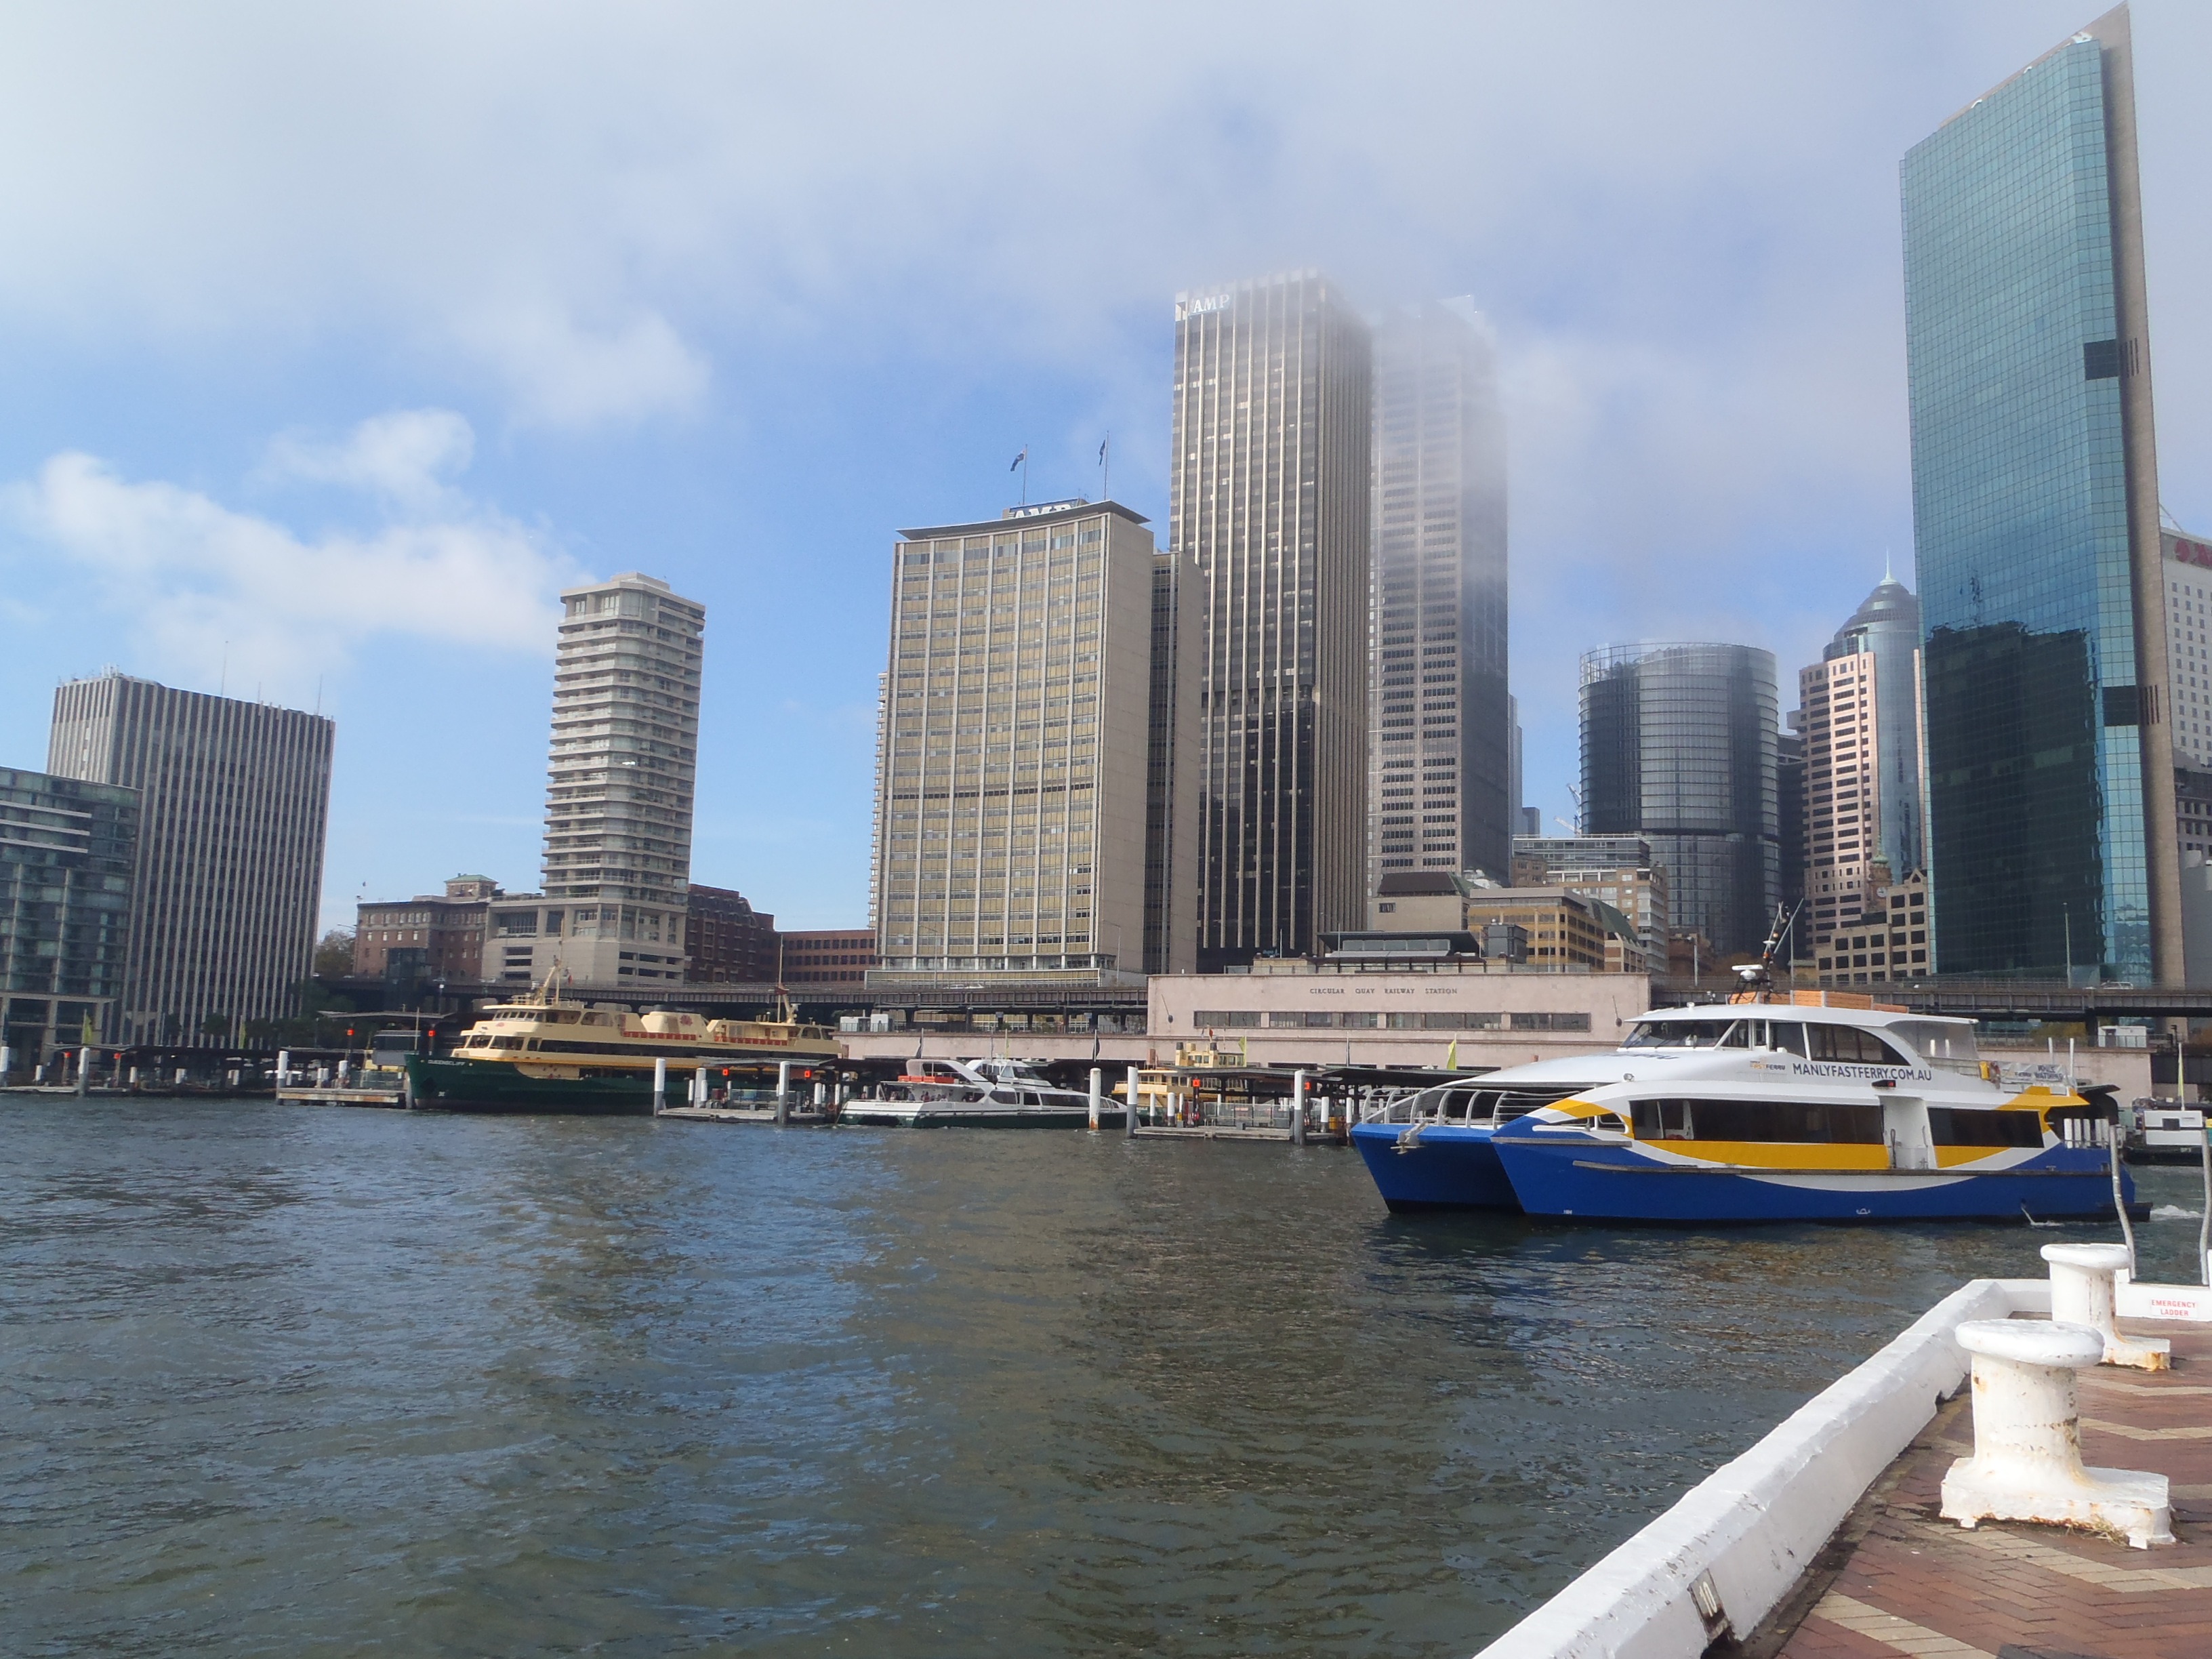
sea, dock, boat, skyline, city, skyscraper, cityscape, downtown, vehicle, sydney, bay, harbor, marina, waterway, tower block, australia, skyscrapers, cities, sydney harbour, sydney skyline, human settlement